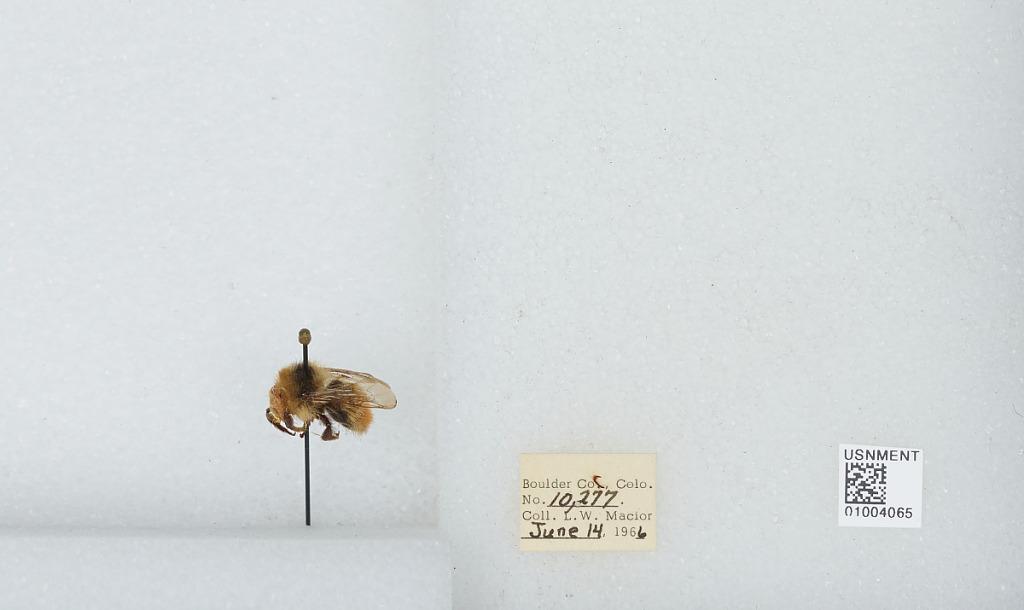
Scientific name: Bombus (Pyrobombus) centralis Cresson
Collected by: L. Macior
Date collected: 1966-6-14
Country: United States
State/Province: Colorado
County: Boulder
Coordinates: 40.09, -105.36